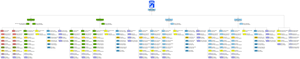
Le XVIIIᵉ corps aéroporté des États-Unis regroupe la majorité des divisions de première intervention de l’armée de terre des États-Unis.